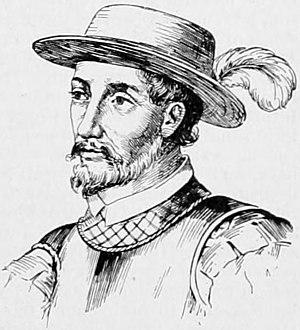
Juan Ponce de León est un conquistador espagnol. Premier gouverneur de Porto Rico, il est souvent considéré comme le premier Européen à avoir exploré la Péninsule de Floride. La légende de la recherche de la fontaine de jouvence est attachée à cette exploration.